Saltö

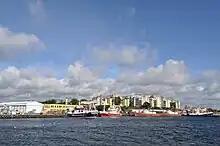
Island Saltö with the fishing-harbour, Karlskroma

Saltö is an island in the eastern part of the Blekinge archipelago in Blekinge Län, southern Sweden. The city of Karlskrona is spread over 30 islands, one of which is Saltö. Dragsöviken is the sound between Saltö and Dragsö.